KHRR

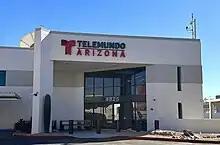
KHRR and Phoenix sister station KTAZ Channel 39 share studio space at the Telemundo Arizona facilities in South Phoenix

In 1991, local Tucson businessman Jay S. Zucker purchased the dormant KPOL license out of bankruptcy for $45,000. Zucker already owned K14HR "KHR-TV", the low-power Telemundo affiliate. On July 1, 1992, channel 40 signed on as KHRR, K14HR's full-power replacement. In addition to Telemundo programming, the station also broadcast some programs from Telemax, the state network of the Mexican state of Sonora. Zucker sold his broadcasting holdings in 1999 to The Apogee Companies, who maintained the Telemundo affiliation.